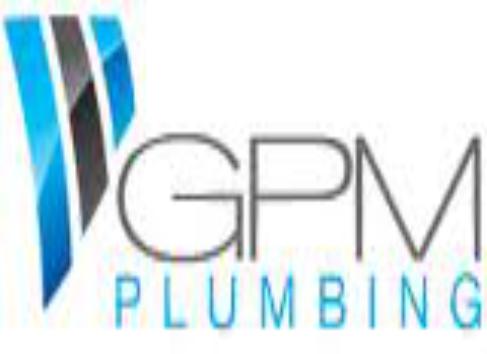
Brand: GPM
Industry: Electronic